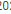
Number: 0